Sabil (fountain)

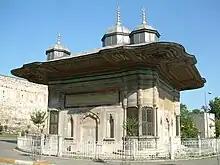
The Fountain and sebil of Sultan Ahmed III in Istanbul, built in 1728 in front of the Topkapı Palace gate.

In 16th century Istanbul, sebils were a symbol of public possession. The attempt to add spigots (taps) was opposed because this was perceived as limiting public access to the blessings of nature. In later centuries, sebils became elaborately decorated structures, either attached to mosque complexes or existing as stand-alone structures, often at busy intersections or street corners. They were a prominent type of construction in the "Tulip period" during the reign of Ahmed III in the early 18th century, which saw an emergence of the "Rococo" Ottoman architectural style, and during the later "Baroque" phase of Ottoman architecture that followed. The Fountain of Ahmed III, next to Topkapı Palace and the Hagia Sophia, is one of the most famous and elaborate examples. Like other public monuments, they were often inscribed with Ottoman Turkish verses that formed a chronogram using the Abjad numbers to date the construction. Historically, during holidays and major celebrations, some sebils also distributed a sweetened fruit drink known as "sherbet" or another fruit juice.